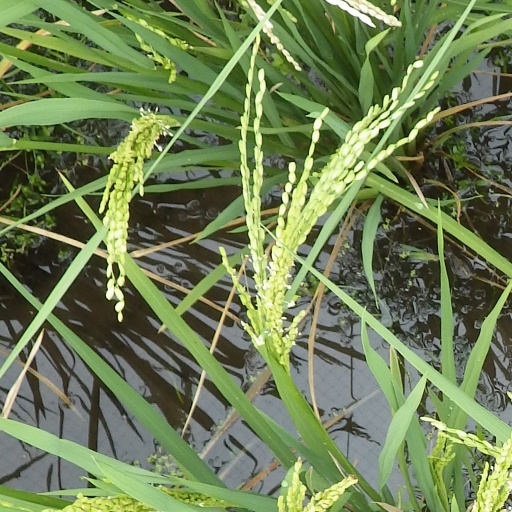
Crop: rice